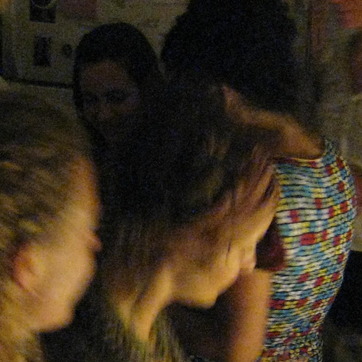
Material: hair